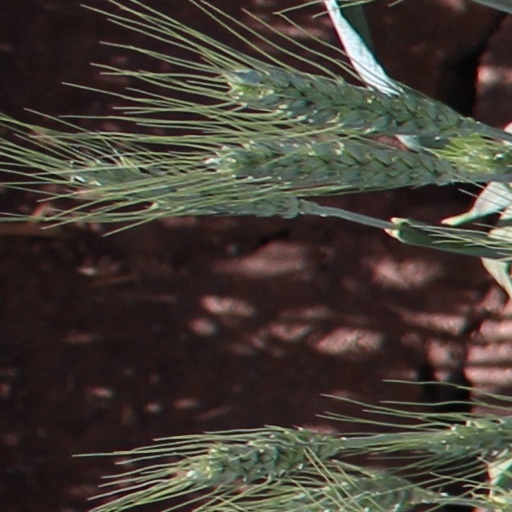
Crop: wheat